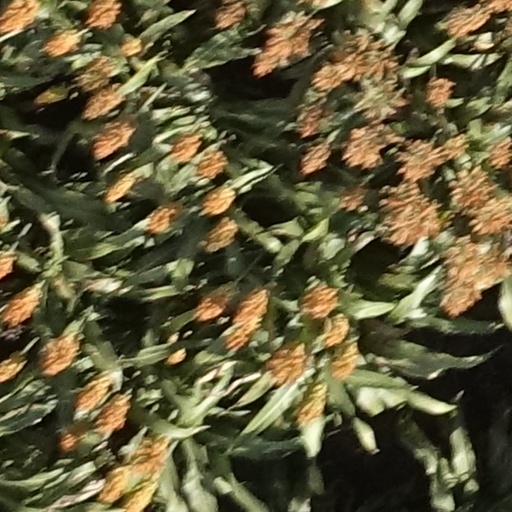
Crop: sorghum